Annesley Malewana

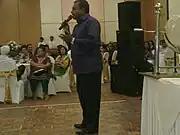
Sri Lankan music Superstar, Annesley Malewana, at the Edirimanne Corea Family Union Sing-A-Long charity event held in the Grand Ballroom of the Galadari Hotel in Colombo, Sri Lanka in November 2011.

On 27 July 2013, he organised a musical show "Sing Along with Annesley Malewana" at Hotel Taj Samudra Rooftop as a fundraiser for Lion Sight First Hospital. On 6 August 2016, Malewana celebrated 50 years of his singing career with a grand musical show titled ‘50 Year Reflection’ which was held at the BMICH at 7 pm.